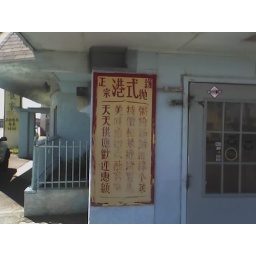
sign by door